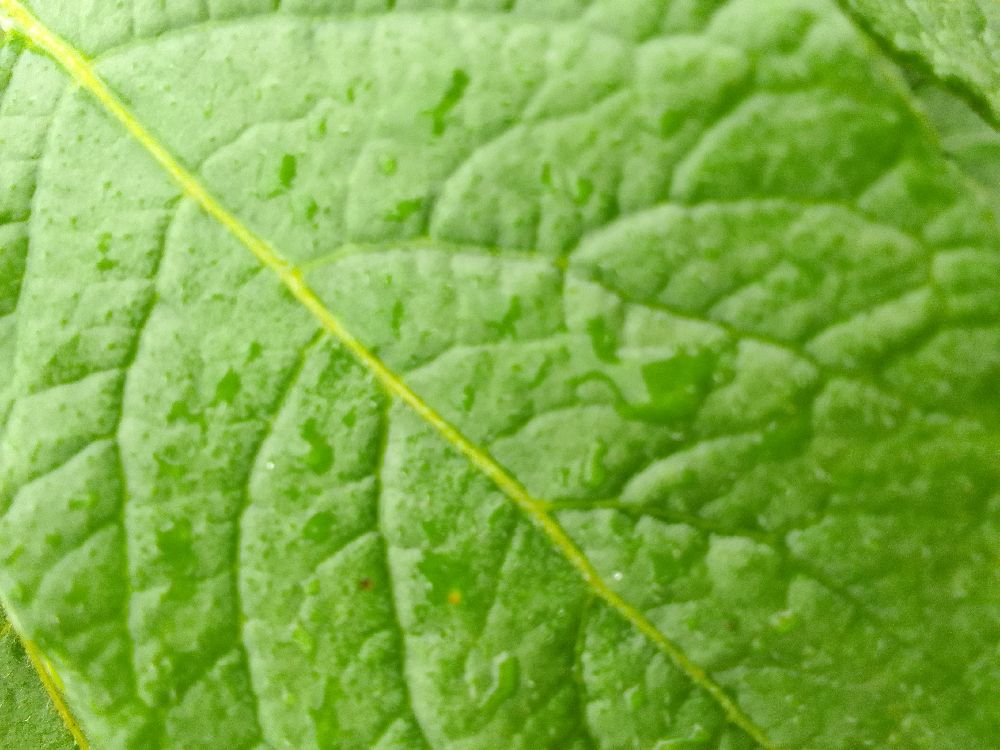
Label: Healthy